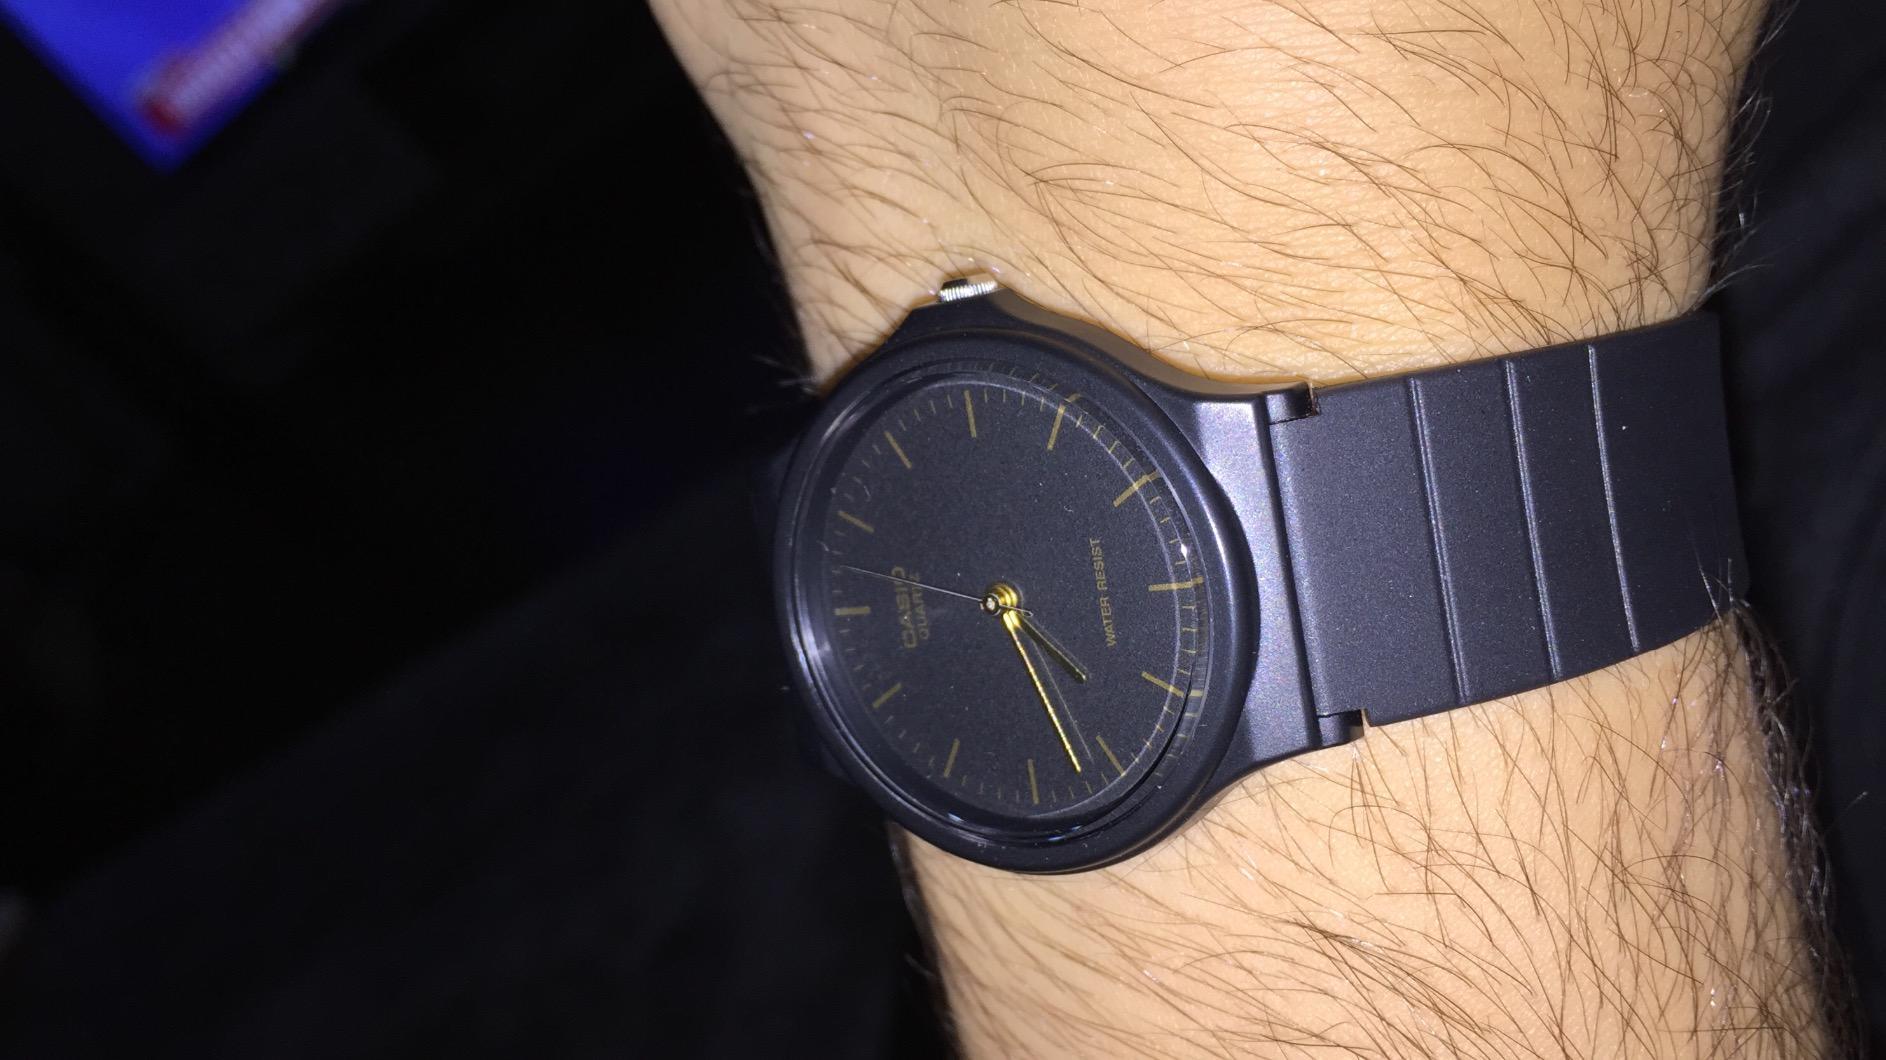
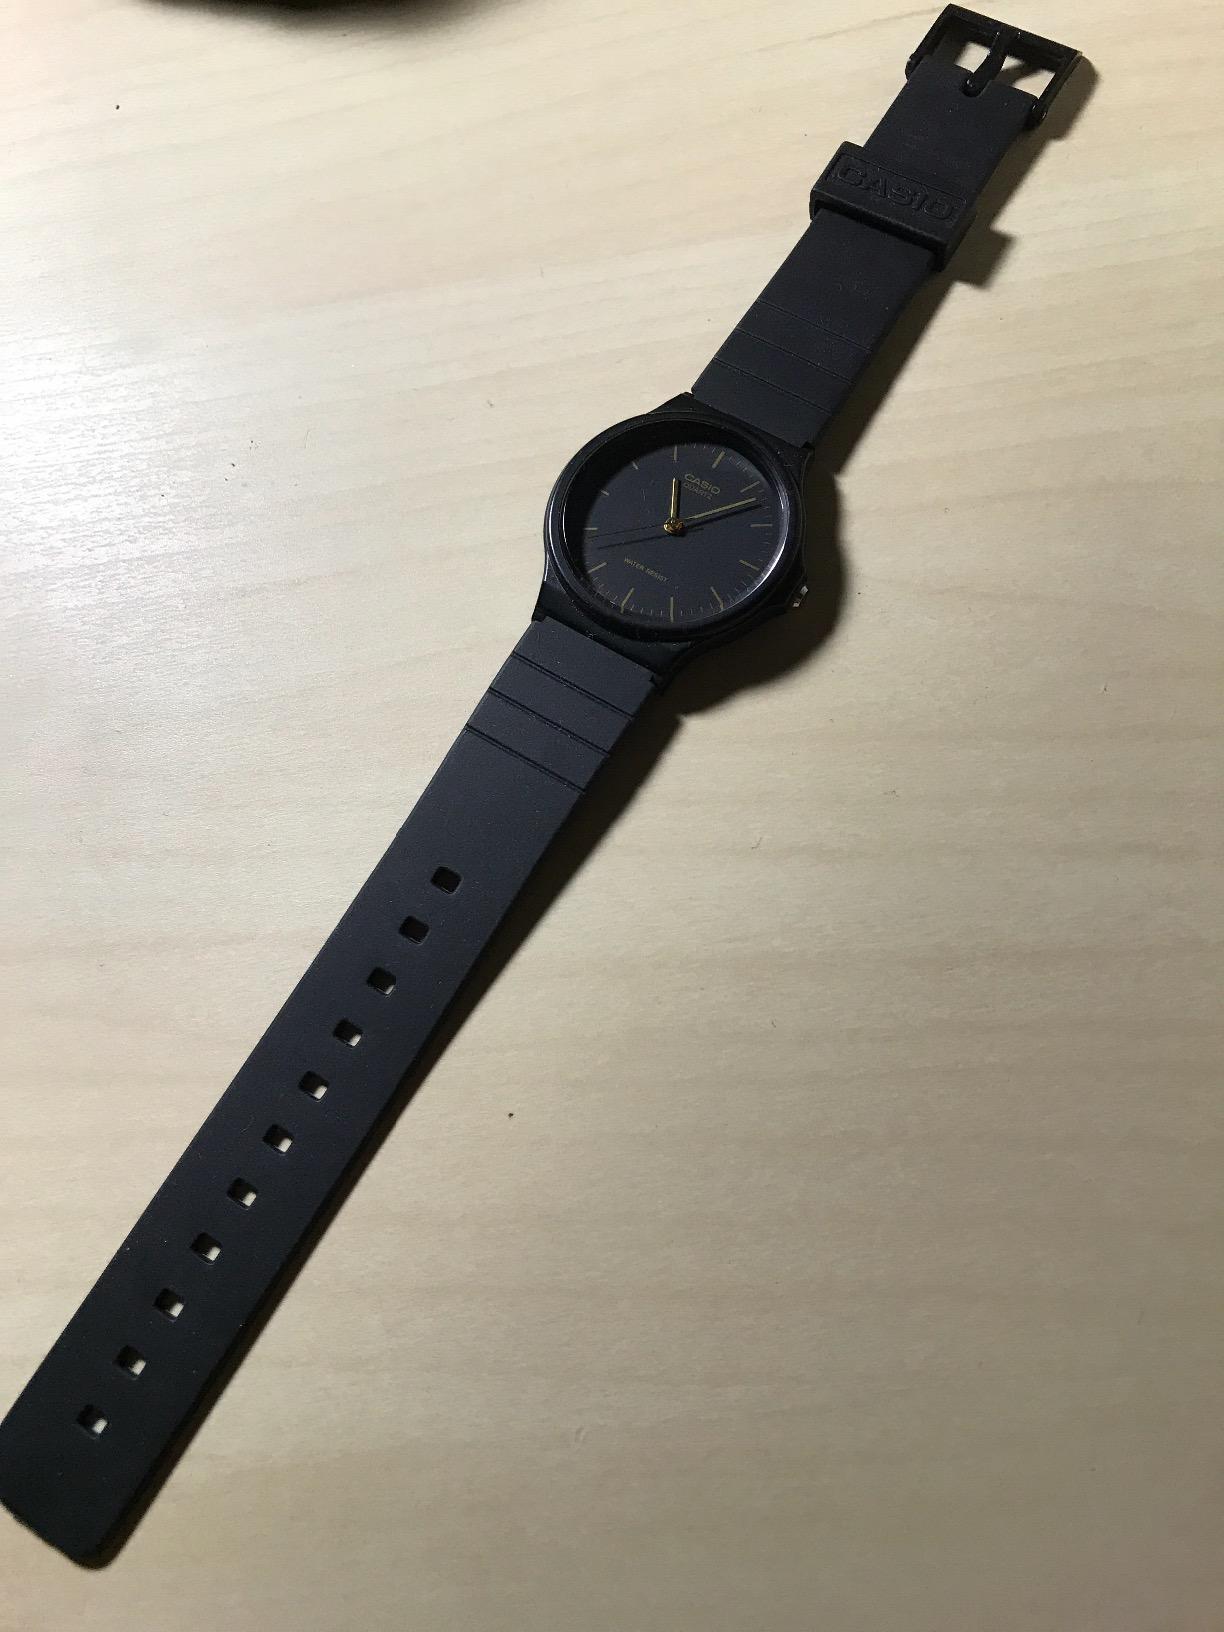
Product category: accessories_watch
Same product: yes